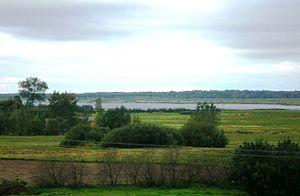
Cet article recense les zones humides de la Lituanie concernées par la convention de Ramsar.